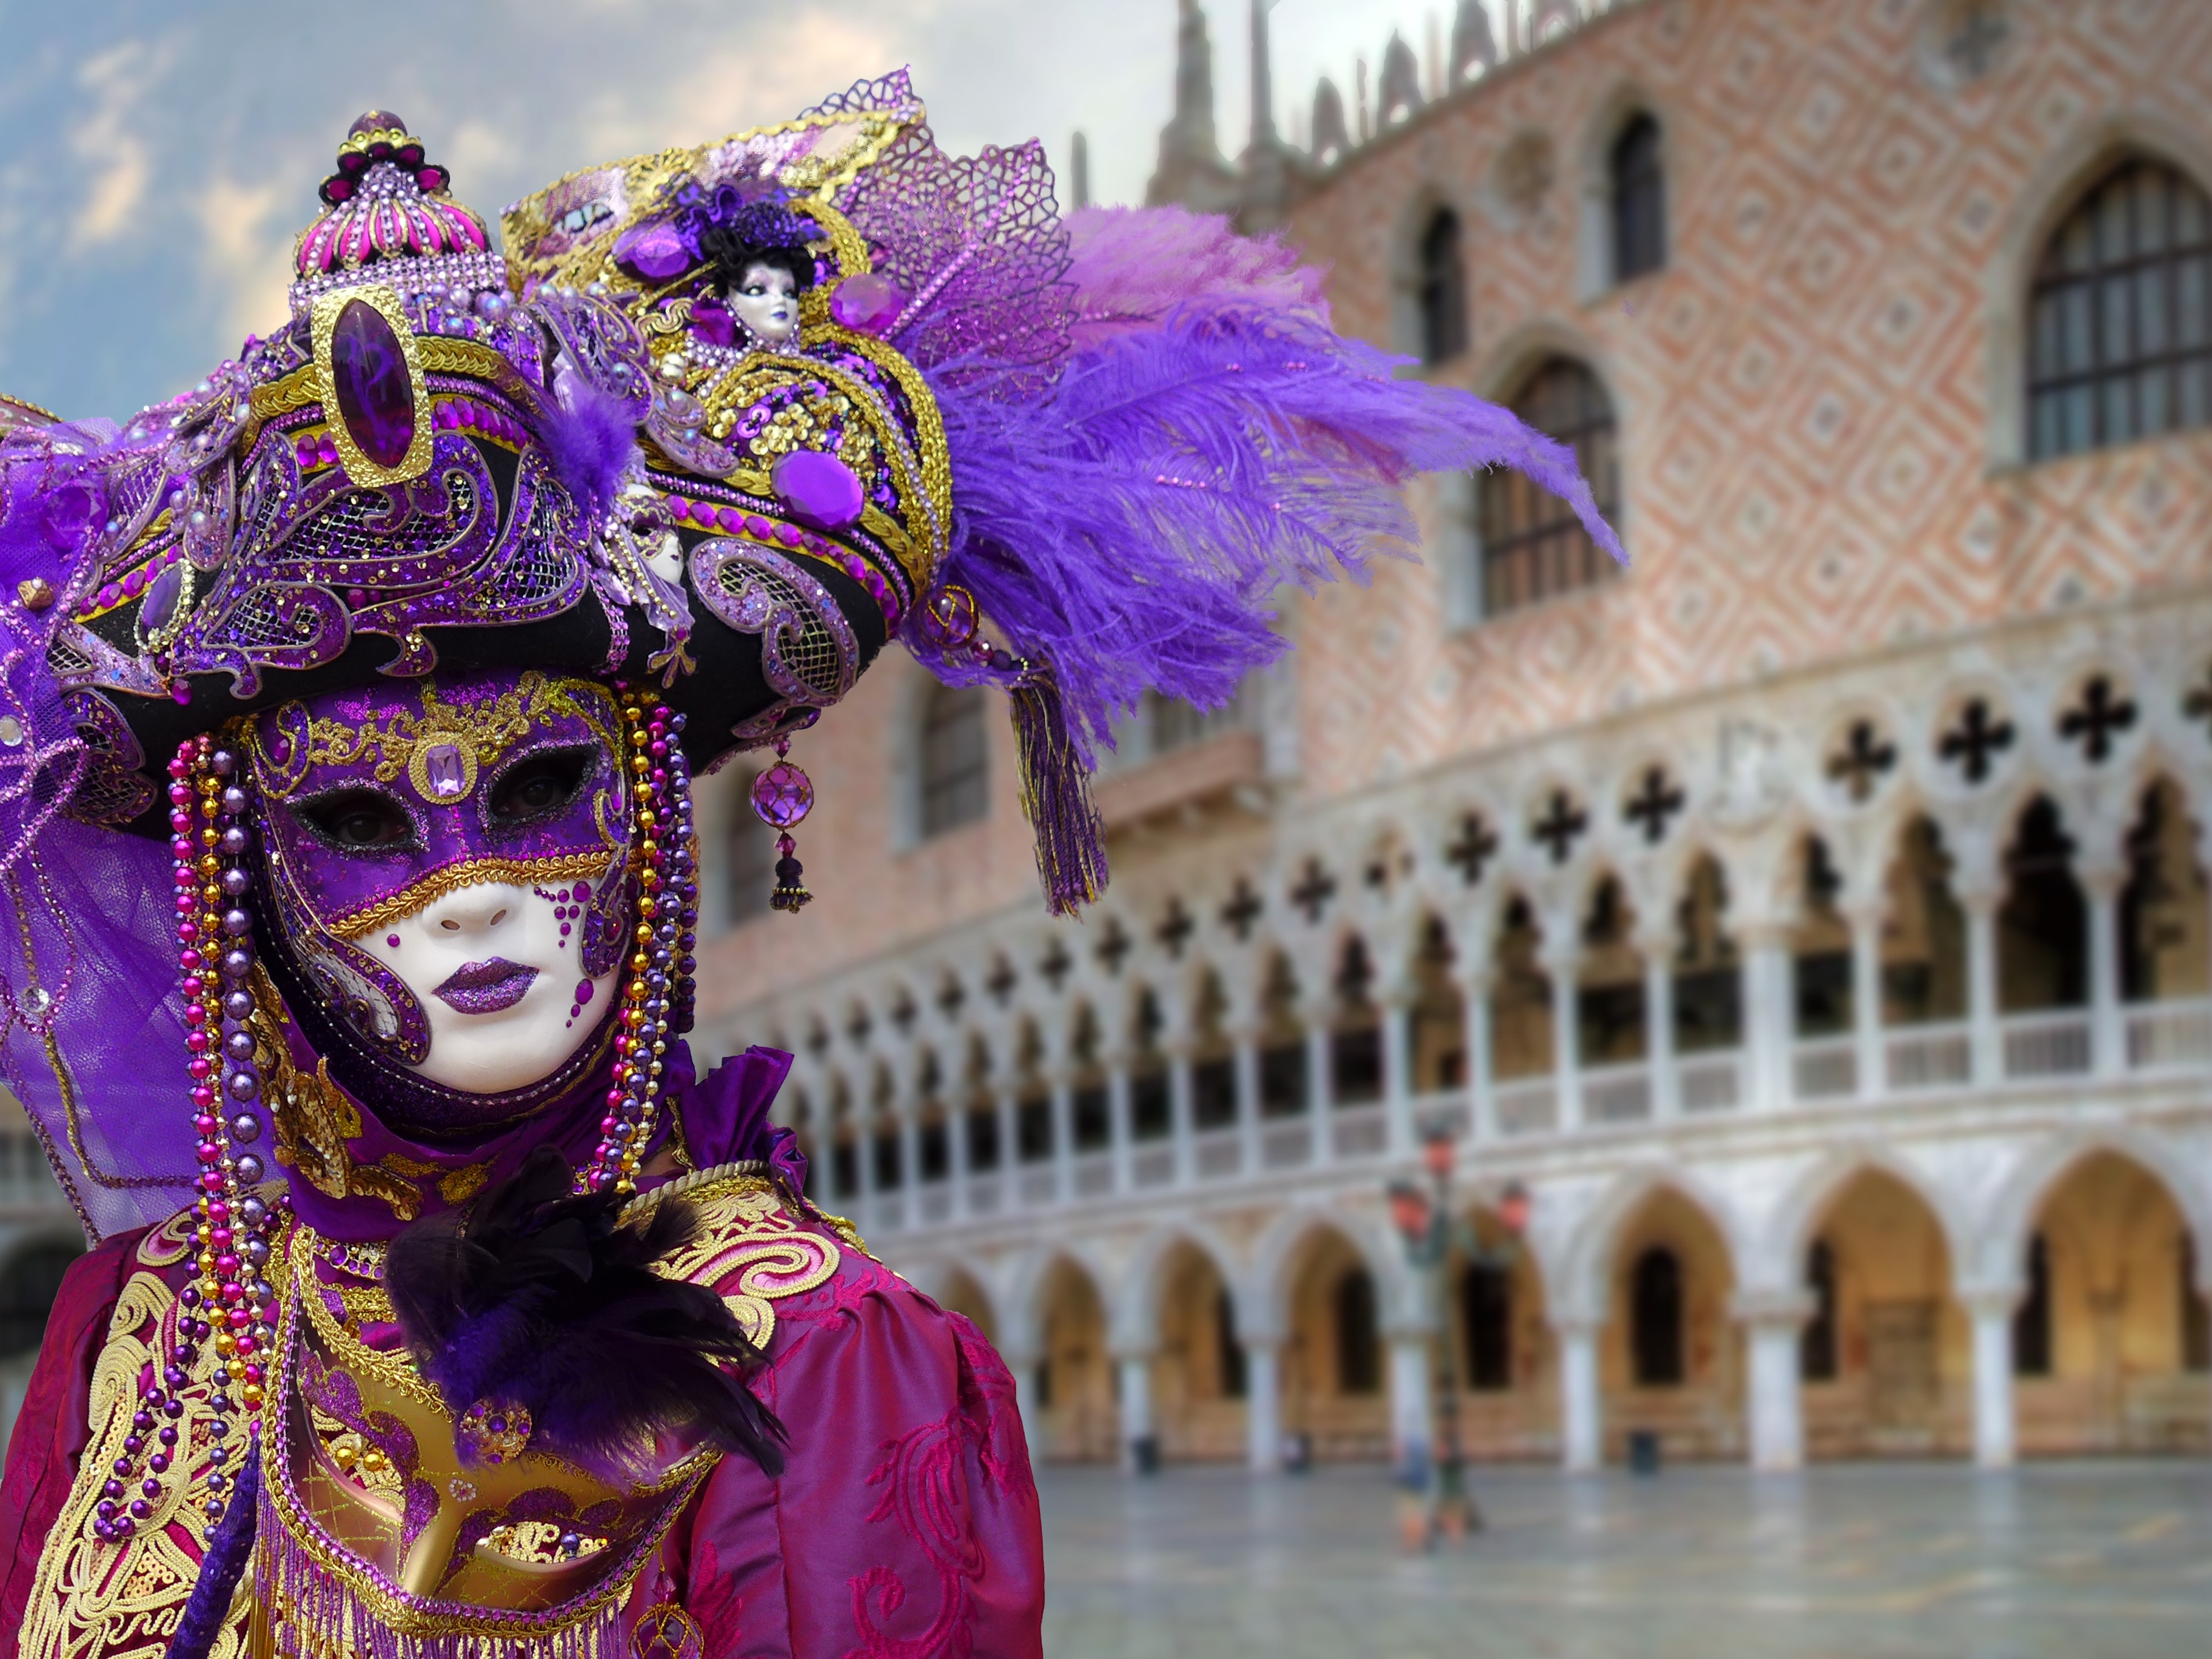
carnival, venice, festival, masks, event, tradition, mask of venice, carnival venice